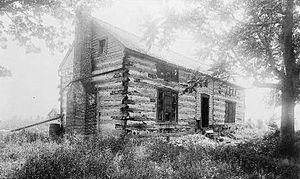
Ulysses S. Grant, né Hiram Ulysses Grant le 27 avril 1822 à Point Pleasant et mort le 23 juillet 1885 à Wilton, est un homme d'État américain, 18ᵉ président des États-Unis. Après une brillante carrière militaire au cours de laquelle il commanda les armées nordistes durant la guerre de Sécession, il fut élu président en 1868. Sa présidence fut marquée par ses tentatives visant à intégrer davantage les anciens États confédérés dans l'Union, à éliminer les vestiges du nationalisme sudiste et à protéger les droits des Afro-Américains. La fin de son mandat fut néanmoins ternie par les dissensions du Parti républicain, la panique bancaire de 1873 et la corruption de son administration.